Matthew Lloyd (cyclist)

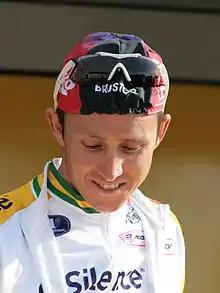
Lloyd at the 2008 Liège–Bastogne–Liège

Matthew Lloyd (born 24 May 1983) is an Australian former professional road bicycle racer, who rode professionally between 2007 and 2014. Lloyd is the first Australian cyclist to win a King of the Mountains competition in a grand tour.